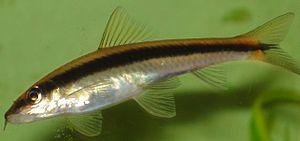
Le mangeur d'algues siamois ou Barbeau à raie noire est une espèce de poissons d'eau douce, de la famille des Carpes, les Cyprinidae. Ce poisson vit dans le Sud-Est asiatique, dans les bassins du Mekong et du Chao Phraya ainsi que dans la péninsule Malaise. Ses habitats naturels sont les cours d'eau et rivières ainsi que les forêts inondées durant la saison des pluies. Le Mangeur d'algues siamois ne doit pas être confondu avec le Barbeau belle nageoire.